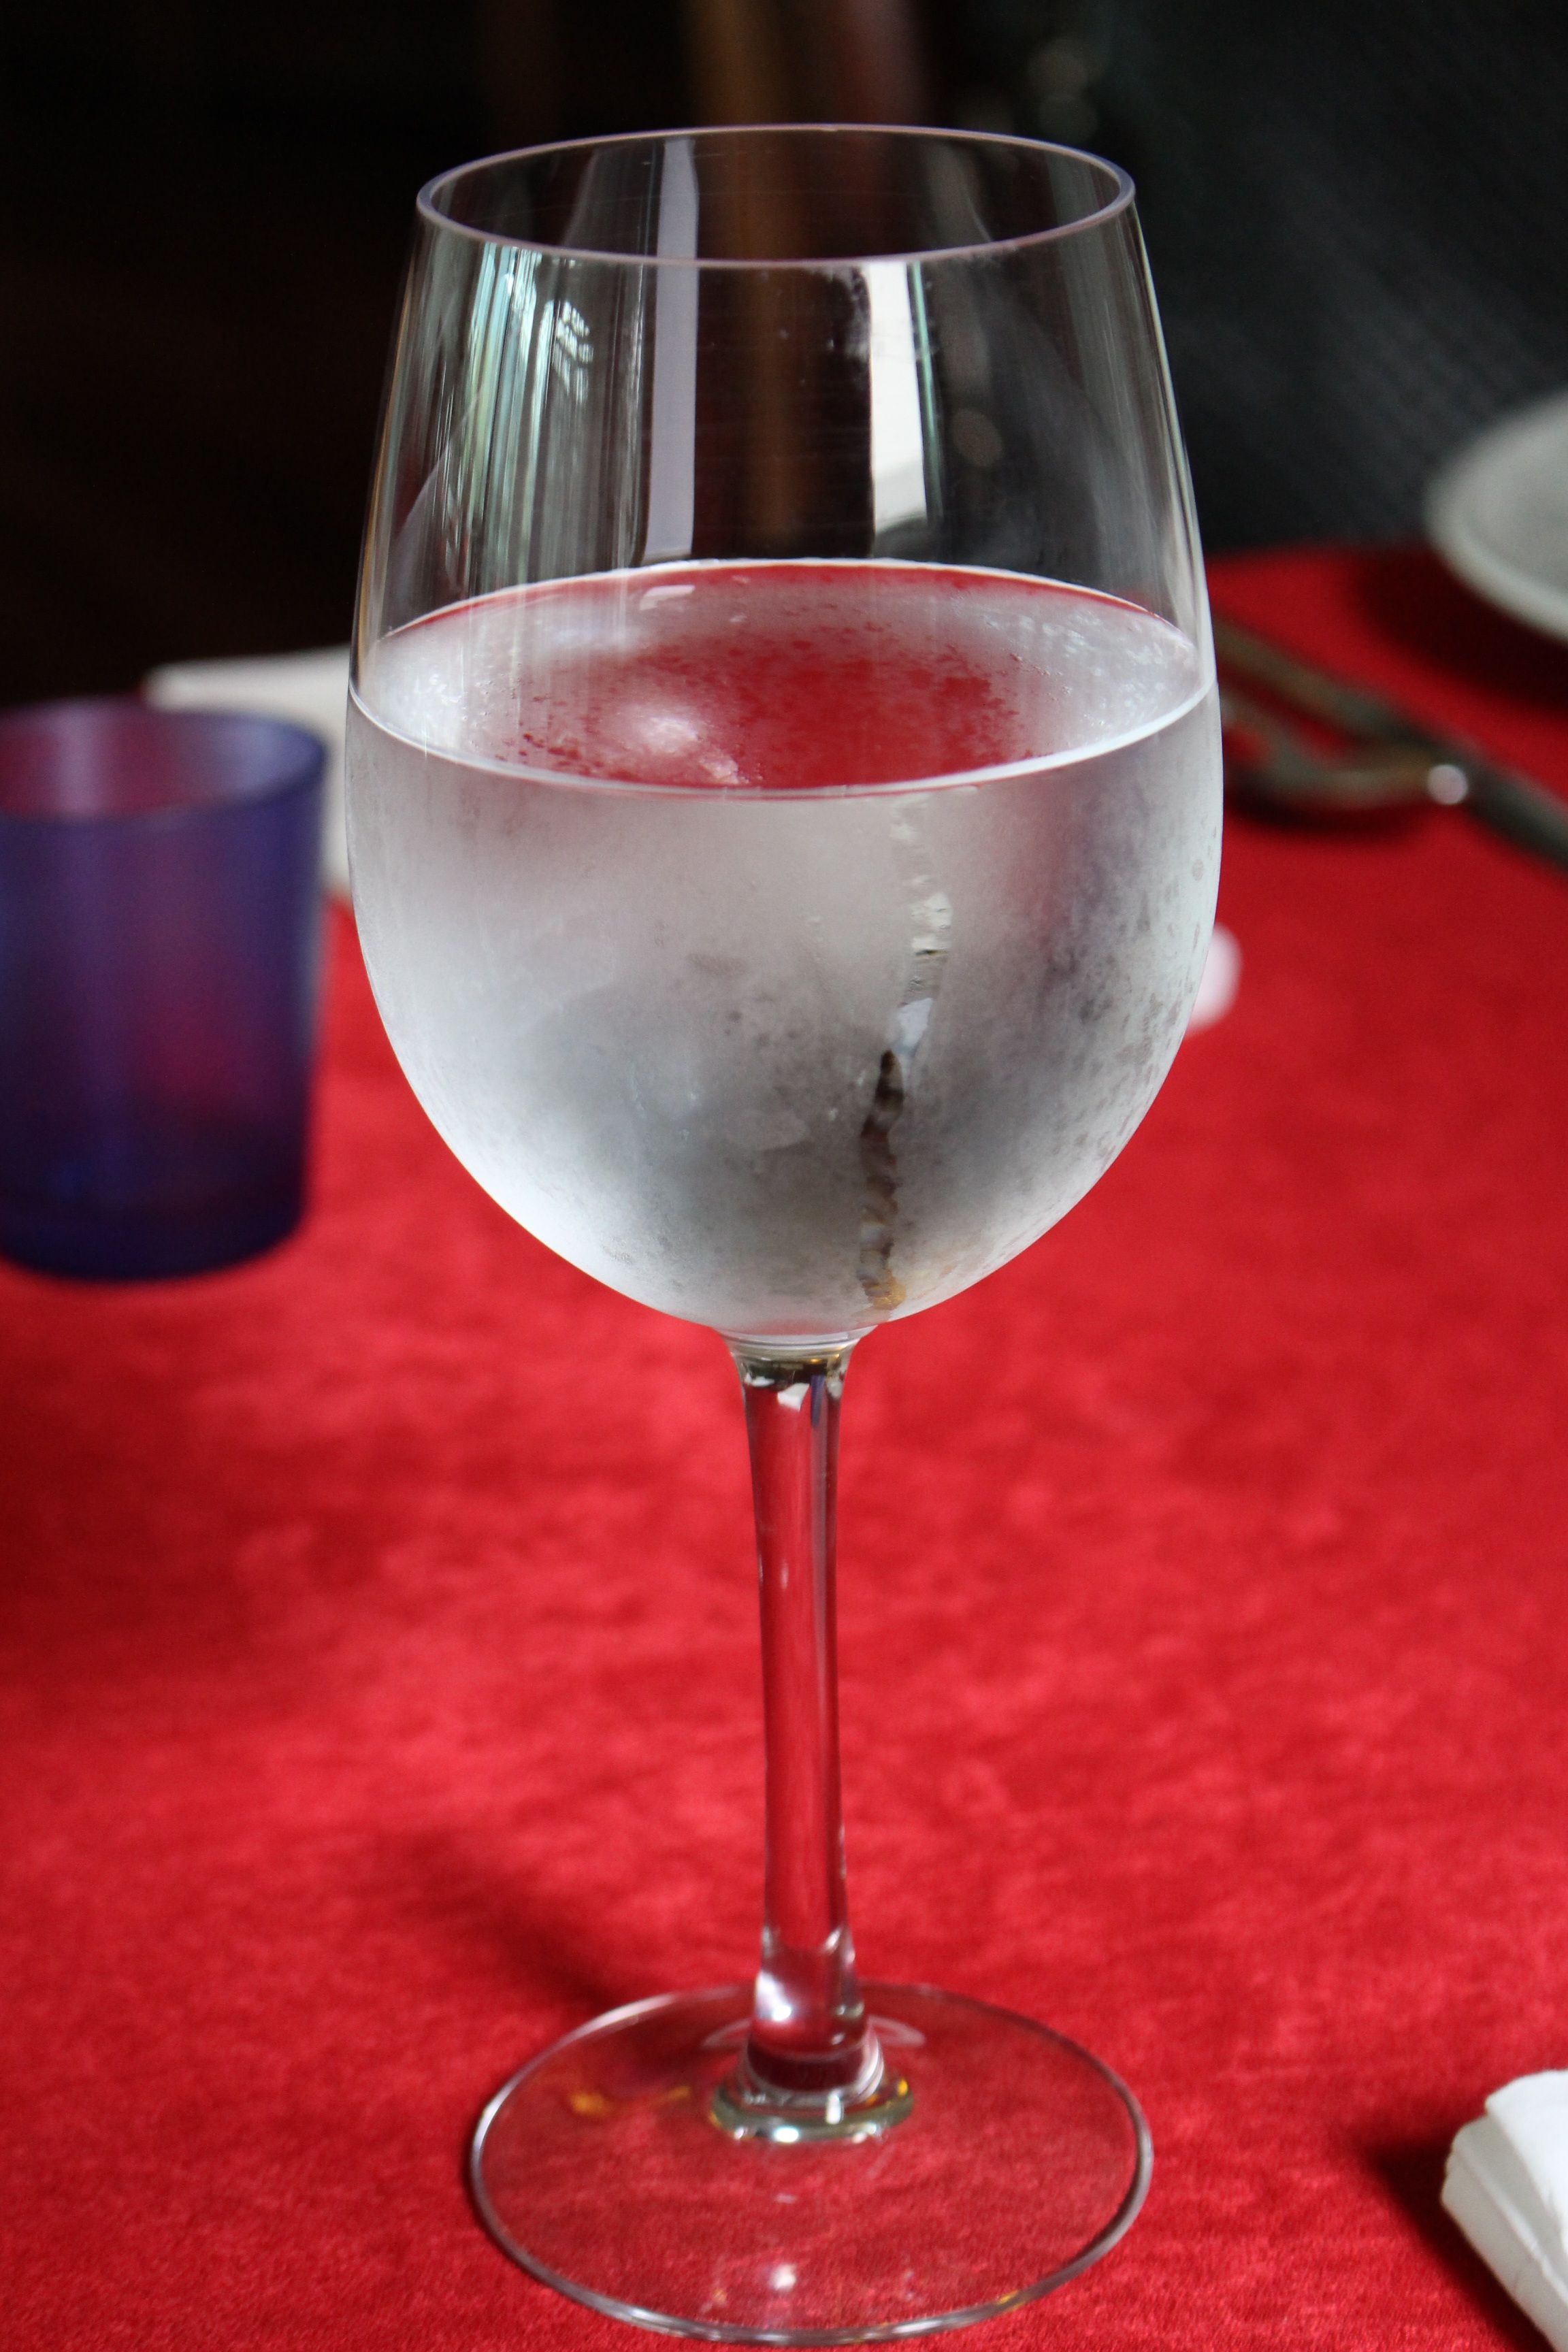
water, wine, glass, cup, food, red, produce, drink, red wine, cocktail, wine glass, wine glasses, stemware, alcoholic beverage, kir